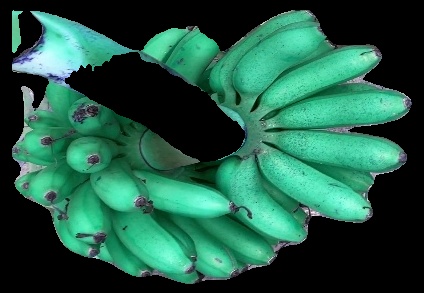
Variety: rasbale
Grade: grade1